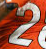
Number: 2